Central Parish Church

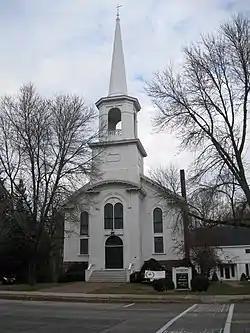

The First Universalist Church, also once known as the Central Parish Church, is a historic church at 97 Main Street in Yarmouth, Maine. Built in 1859–60, it is an excellent local example of religious Italianate architecture, and one of the state's few surviving churches designed by architect Thomas Holt. It was listed on the National Register of Historic Places in 1988. The congregation was founded in 1859, and is affiliated with the Unitarian Universalist Association; its current minister is Rev. Hillary Collins-Gilpatrick.